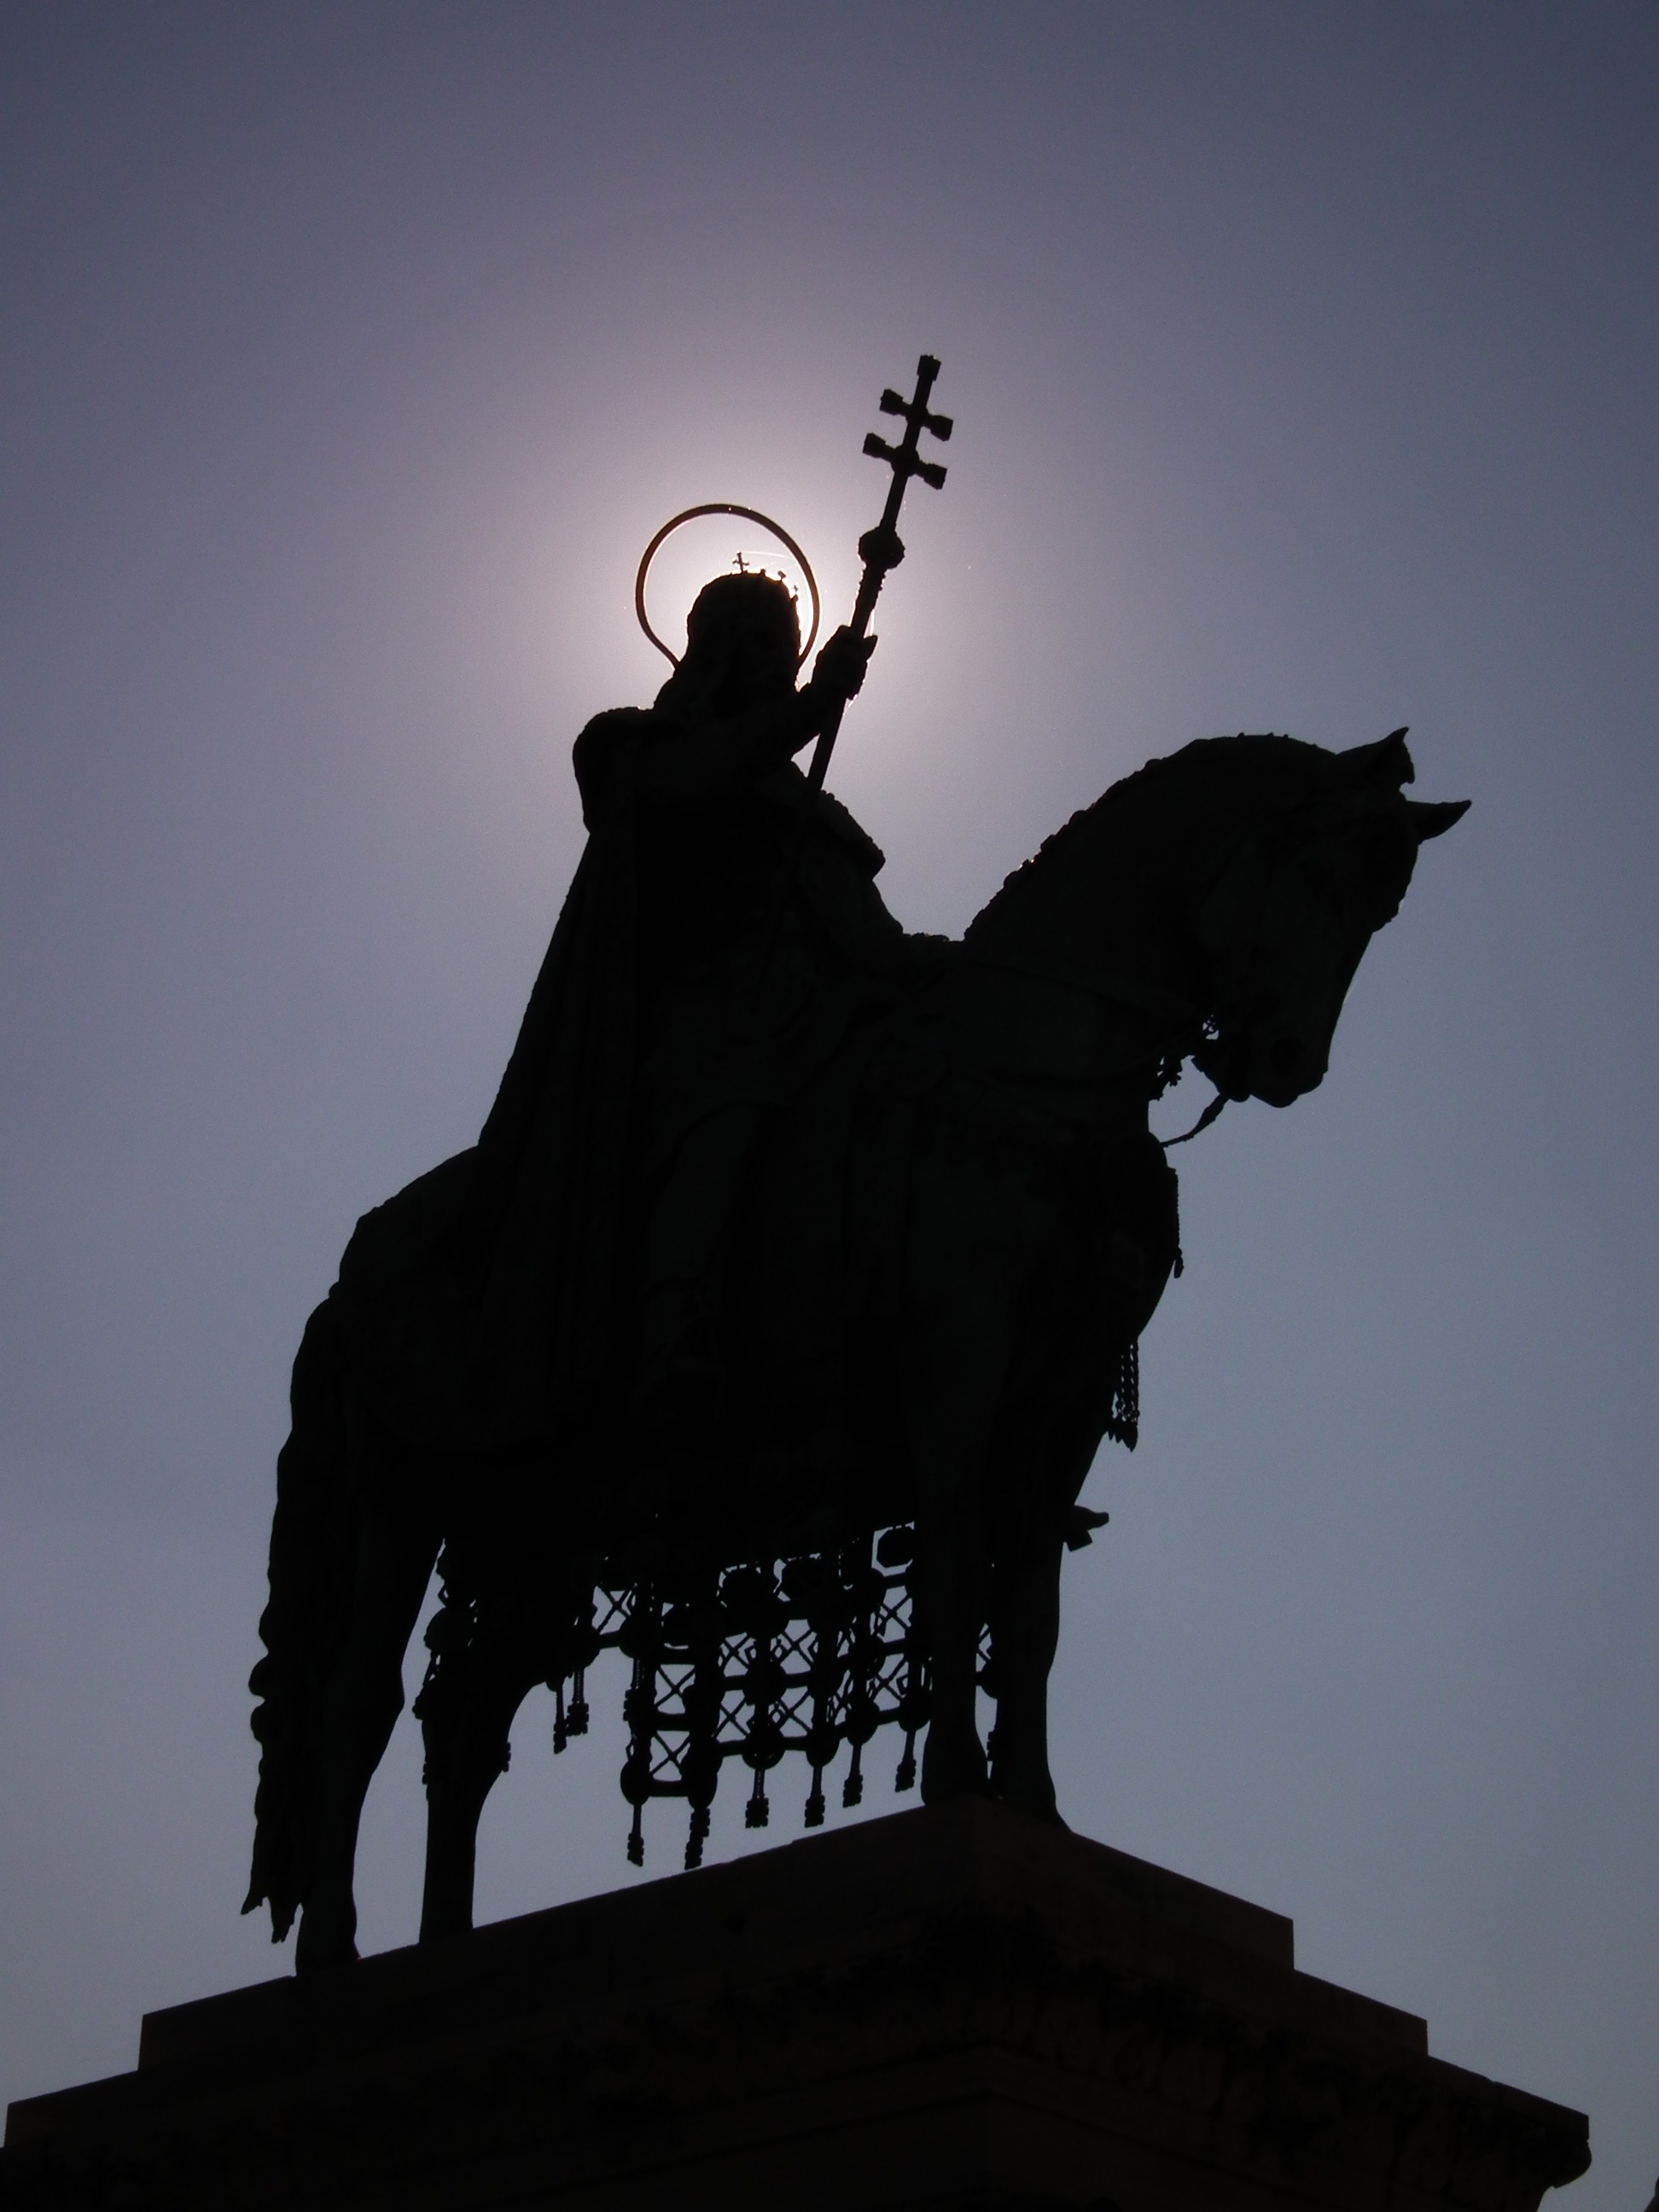
silhouette, monument, statue, ruler, black, sculpture, art, hungary, enlightenment, matthias, king matthias of hungary, king on horse